Outer Drive Bridge

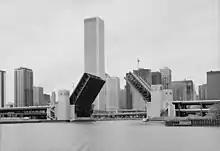
The bridge in 1987

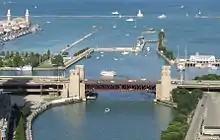
View of bridge towards the Chicago Harbor Lock and Lake Michigan

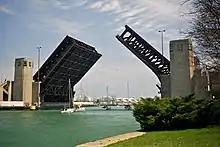
Bridge raised for sailboats, viewed looking east, toward Navy Pier

This bridge, a public works project during the Great Depression, was designed to ease traffic flow on Michigan Avenue and in the Loop. At its completion in 1937, the structure was touted as the longest, widest, and heaviest bascule bridge in the world. The Outer Drive itself, now known as DuSable Lake Shore Drive, links the south side to the north side of the city, running along the western shore of Lake Michigan. It extends from its origin in Jackson Park on the South Side of the city to the Loop, across this Outer Drive Bridge over the Chicago River, to its eventual terminus at Hollywood Avenue and Sheridan Road in Edgewater on the city's North Side.